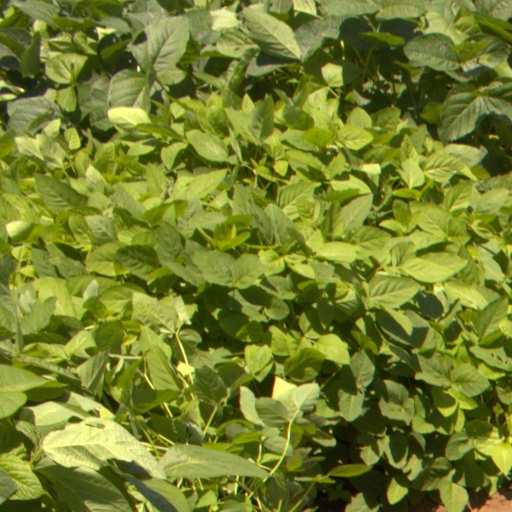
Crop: soybean